Jalisco

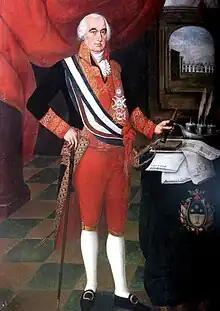
The Marquis of Concordia ruled as one of the last Indendants of Guadalajara under Spanish rule.

Most of Jalisco was conquered by Nuño de Guzmán, who then sent expeditions from there into Zacatecas and Aguascalientes in 1530. The first encomiendas were granted to the Spanish conquistadors in Nueva Galicia by Nuño de Guzmán and later by Antonio de Mendoza. Nuño de Guzmán founded five Spanish settlements, San Miguel, Chiametla, Compostela, Purificación and Guadalajara to form the first administrative structure of the area. However, most of these settlements were too small to support the grand plans of many Spanish in America and attracted few settlers. By the end of the early colonial period, all of these settlements either disappeared or were moved to other locations. Guzmán was named the first governor of the region and Franciscans established monasteries in Tetlán and Ajijic.